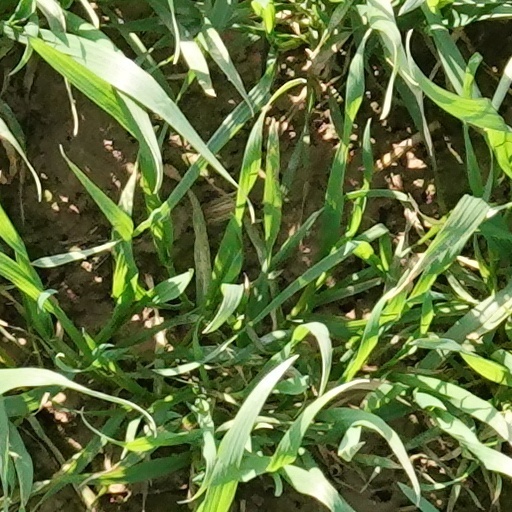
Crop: wheat